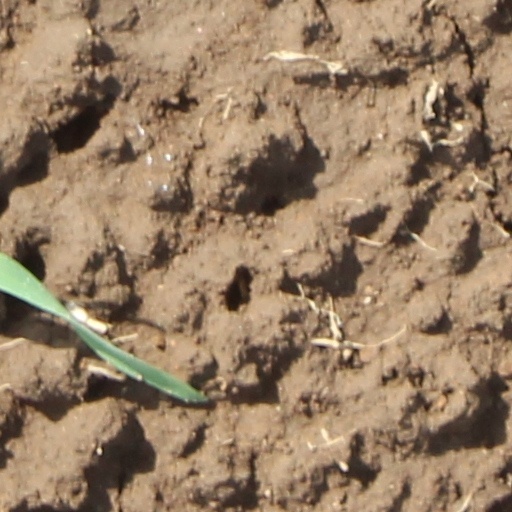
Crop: wheat